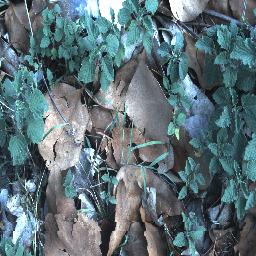
Label: negative